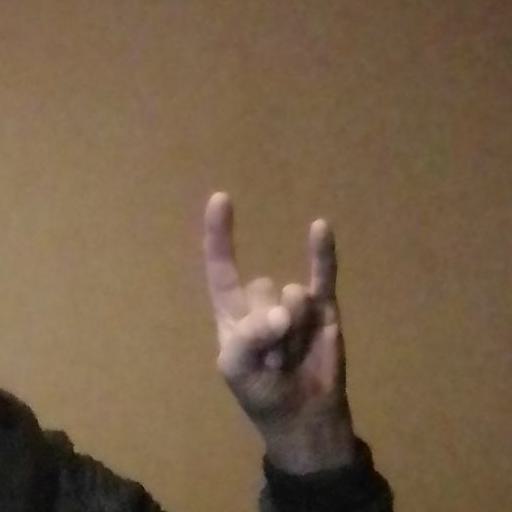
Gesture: rock